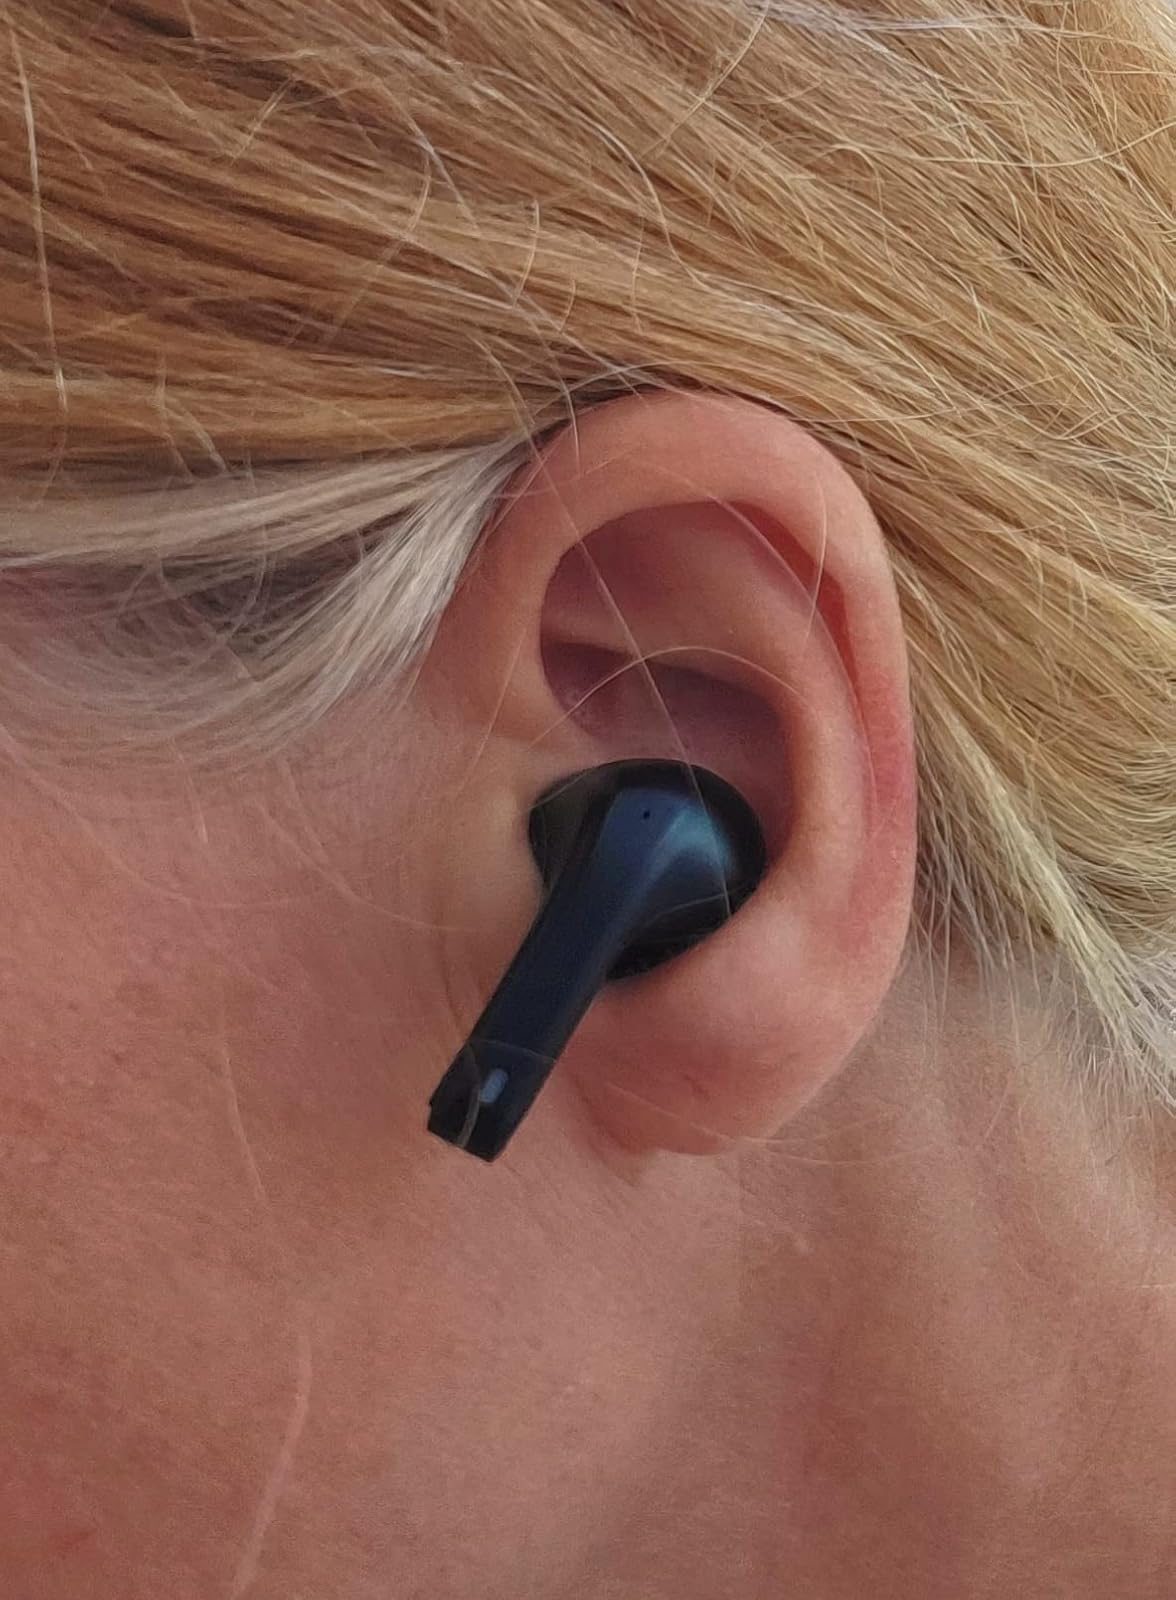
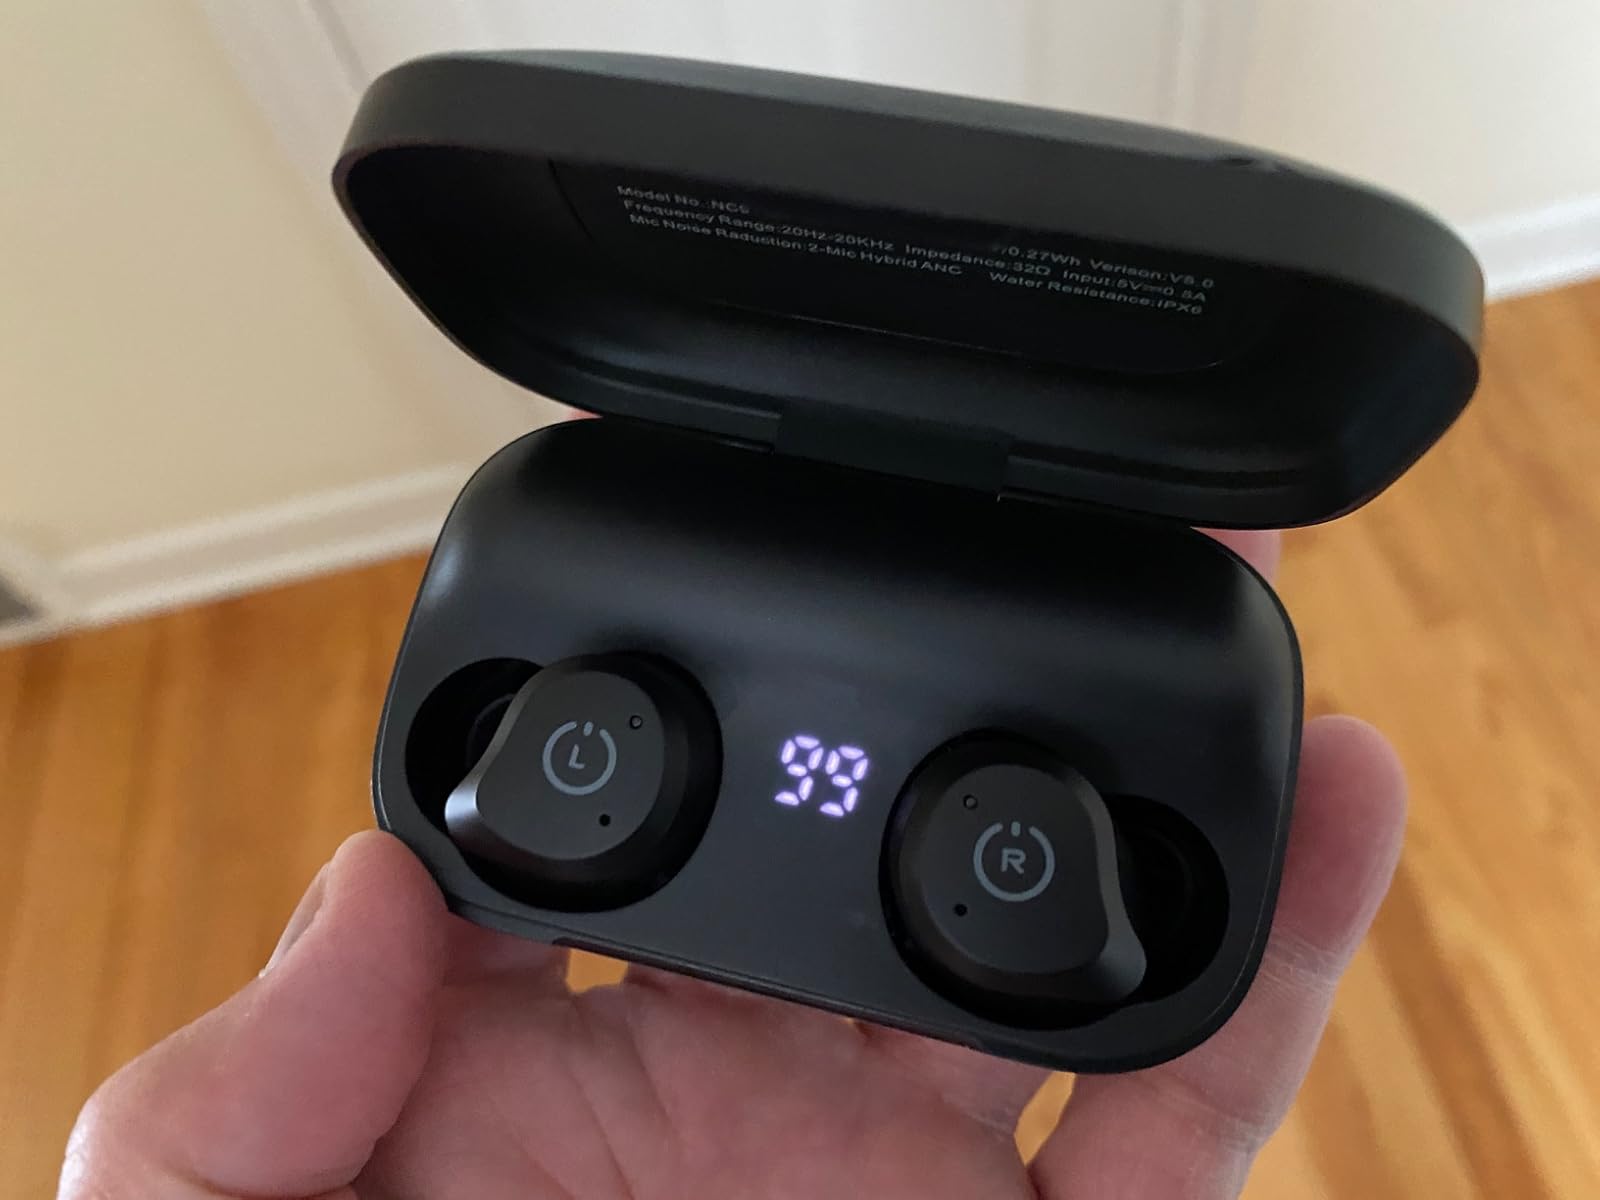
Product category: earbuds
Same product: no